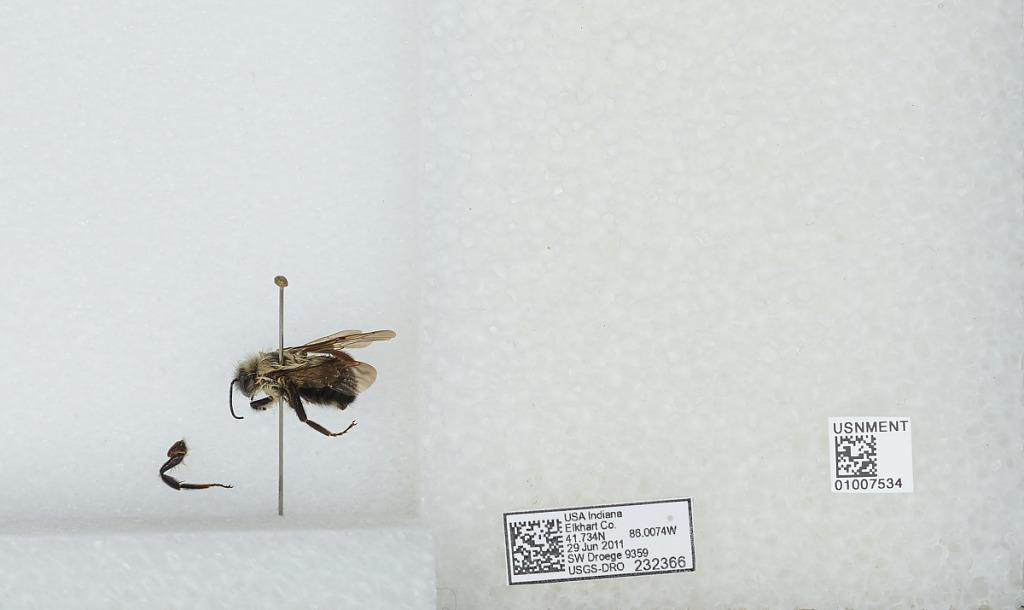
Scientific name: Bombus (Pyrobombus) bimaculatus Cresson
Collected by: S. Droege
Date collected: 2011-6-29
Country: United States
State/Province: Indiana
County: Elkhart
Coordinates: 41.6, -85.86